Andrew Stoddart

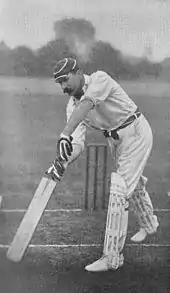
Stoddart driving

Born in Westoe, South Shields, County Durham, England, he was the youngest son of a wine merchant, who moved the whole family to Marylebone, London, in 1877. Stoddart made his reputation in club cricket and was playing for Middlesex by 1885. He was a flamboyant right-handed batsman and a right arm medium pace bowler. He played 16 Test matches captaining England in eight games of which he won three, lost four and drew one. His 173 at Melbourne in 1894–95 was, for 80 years, the highest score by an England captain in Test cricket in Australia. Stoddart was also the first England captain to ask Australia to bat first, and the first to declare a Test innings closed.